Commercial Township, New Jersey

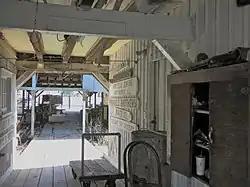
Bivalve Oyster Packing and Docks, south of Port Norris, are on the National Register of Historic Places

In the 2013 gubernatorial election, Republican Chris Christie received 60.9% of the vote (691 cast), ahead of Democrat Barbara Buono with 36.4% (413 votes), and other candidates with 2.7% (31 votes), among the 1,191 ballots cast by the township's 3,031 registered voters (56 ballots were spoiled), for a turnout of 39.3%. In the 2009 gubernatorial election, Democrat Jon Corzine received 46.5% of the vote (475 ballots cast), ahead of both Republican Chris Christie with 43.6% (446 votes) and Independent Chris Daggett with 6.0% (61 votes), with 1,022 ballots cast among the township's 3,017 registered voters, yielding a 33.9% turnout.